Cuckoo (Mineral, Virginia)

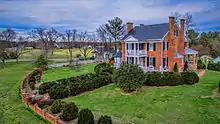
Historic Cuckoo house

The small doctor's office is believed to have been built in the early-to-mid 19th century for Dr. Robert Barret a short distance to the north of Cuckoo, and was moved to Cuckoo by Dr. Philip Barbour Pendleton prior to the Civil War for use as Pendleton's medical office. The large doctor's office was built "circa" 1888 for Dr. Eugene Pendleton on the grounds of his house, named Linwood, in the village of Cuckoo. It was expanded to accommodate his son's practice about 1908, and was moved to Cuckoo in 1910 when Eugene moved there. The office was moved again in 1972 when the highway was widened, and was used as a medical office by Dr. Eugene Barbour Pendleton until 1979. A smokehouse was built in the late 19th century, and a barn in the early 20th century. An octagonal wood wellhouse, built in the late 19th or early 20th century, stands close to the main house. A garage was built in the 1930s.